Viperfish

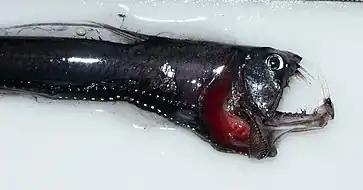
Pacific viperfish ("Chauliodus macouni")

At least two more species are recognized from Late Miocene-aged fossils: